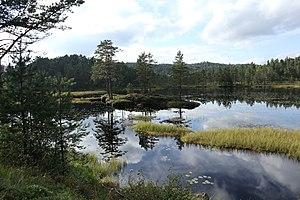
Le comté d’Aust-Agder est un ancien comté norvégien situé au sud du pays. Il est voisin des comtés de Telemark, Rogaland et Vest-Agder. Il comptait en 2003 103 374 habitants, soit 2,2 % de la population norvégienne. Son centre administratif se situe à Arendal.